Johor Darul Ta'zim II F.C.

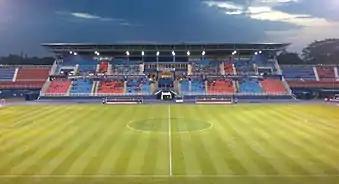
Tan Sri Dato' Haji Hassan Yunos Stadium

Starting from 2020 season, Johor Darul Ta'zim II plays their home games at Tan Sri Dato' Haji Hassan Yunos Stadium, after Johor Darul Ta'zim moved to Sultan Ibrahim Stadium.